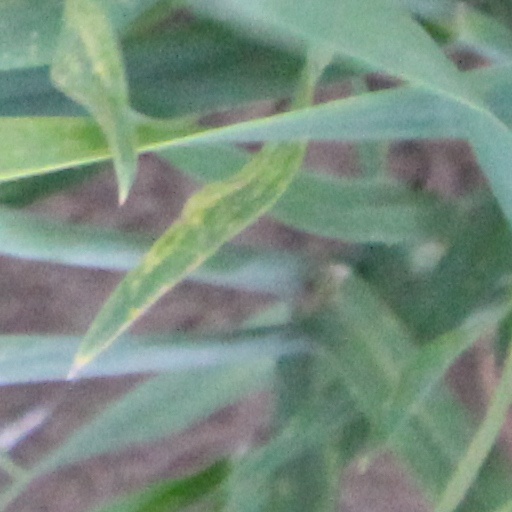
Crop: wheat